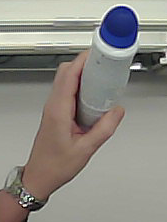
Product: dove_spray